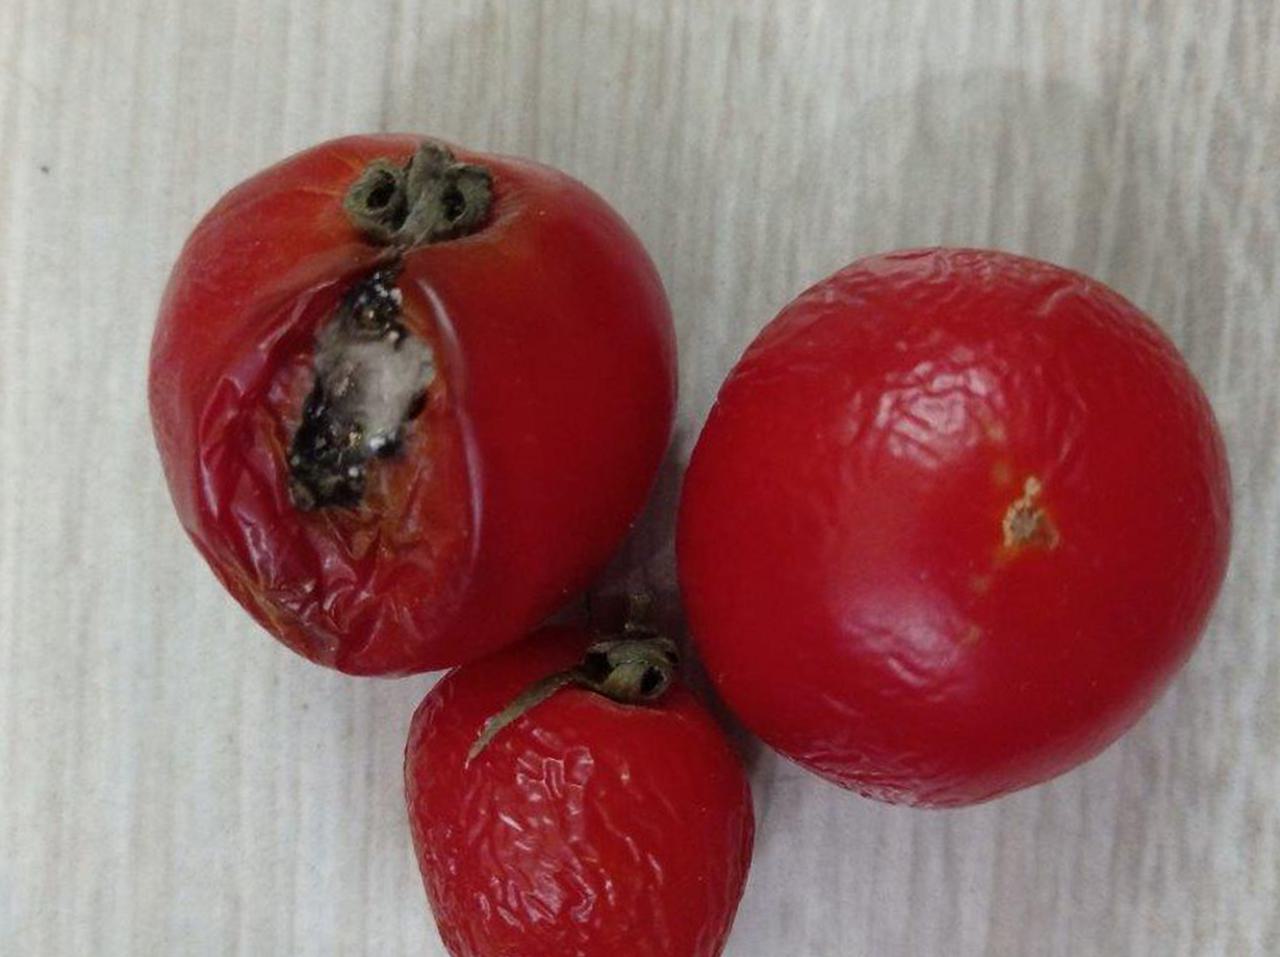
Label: Rotten